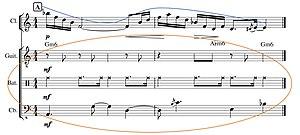
Extrait de la pièce XI d'Anna Livia Plurabelle d'André Hodeir
Anna Livia Plurabelle est une œuvre d'André Hodeir pour orchestre de jazz et deux voix de femmes, écrite en 1965-1966, sur un extrait du roman de James Joyce Finnegans Wake. L'œuvre est d'une durée approximative de 53 minutes.